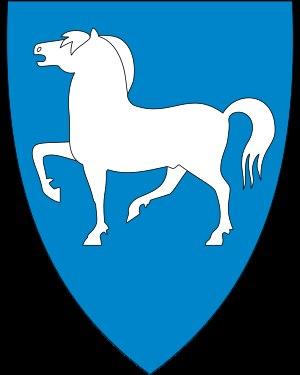
Le Fjord est une race de petits chevaux de la Norvège. Ses origines sont anciennes et il a peu connu de croisements ; c'est pourquoi le Fjord est considéré comme très pur, descendant de chevaux asiatiques primitifs arrivés en Norvège par l'Est. Les Vikings emploient vraisemblablement ses ancêtres pour la guerre. Cheval de traction rustique destiné au travail agricole et au débardage forestier dans son pays d'origine, il gagne en taille au fil du temps. Son talent attelé lui vaut d'influencer la plupart des races de chevaux de trait d'Europe occidentale. Depuis les années 1950, il est exporté dans de nombreux pays, particulièrement au Danemark et en Allemagne, où son élevage est très actif ; puis en Belgique et en France où, jusqu'en 2003, il est considéré comme un poney en raison de sa taille.